Museum of Early Trades and Crafts

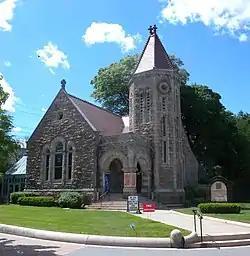

The Museum of Early Trades & Crafts is a non-profit educational institution in Madison, Morris County, New Jersey, United States. The museum's mission is: